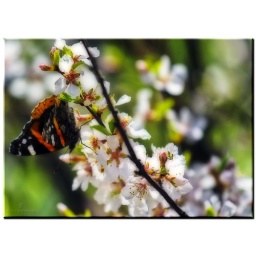
black hills butterfly in may